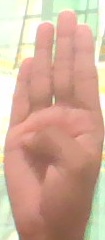
ASL sign: B